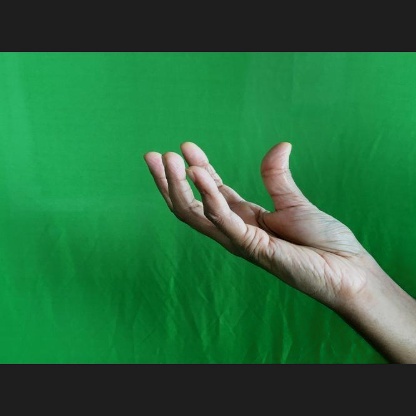
Mudra: Padmakosha